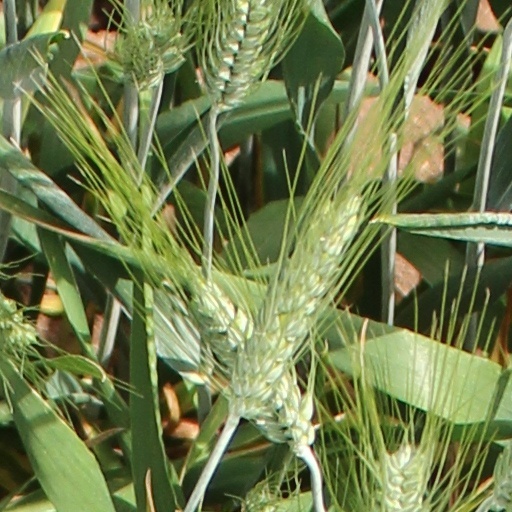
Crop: wheat